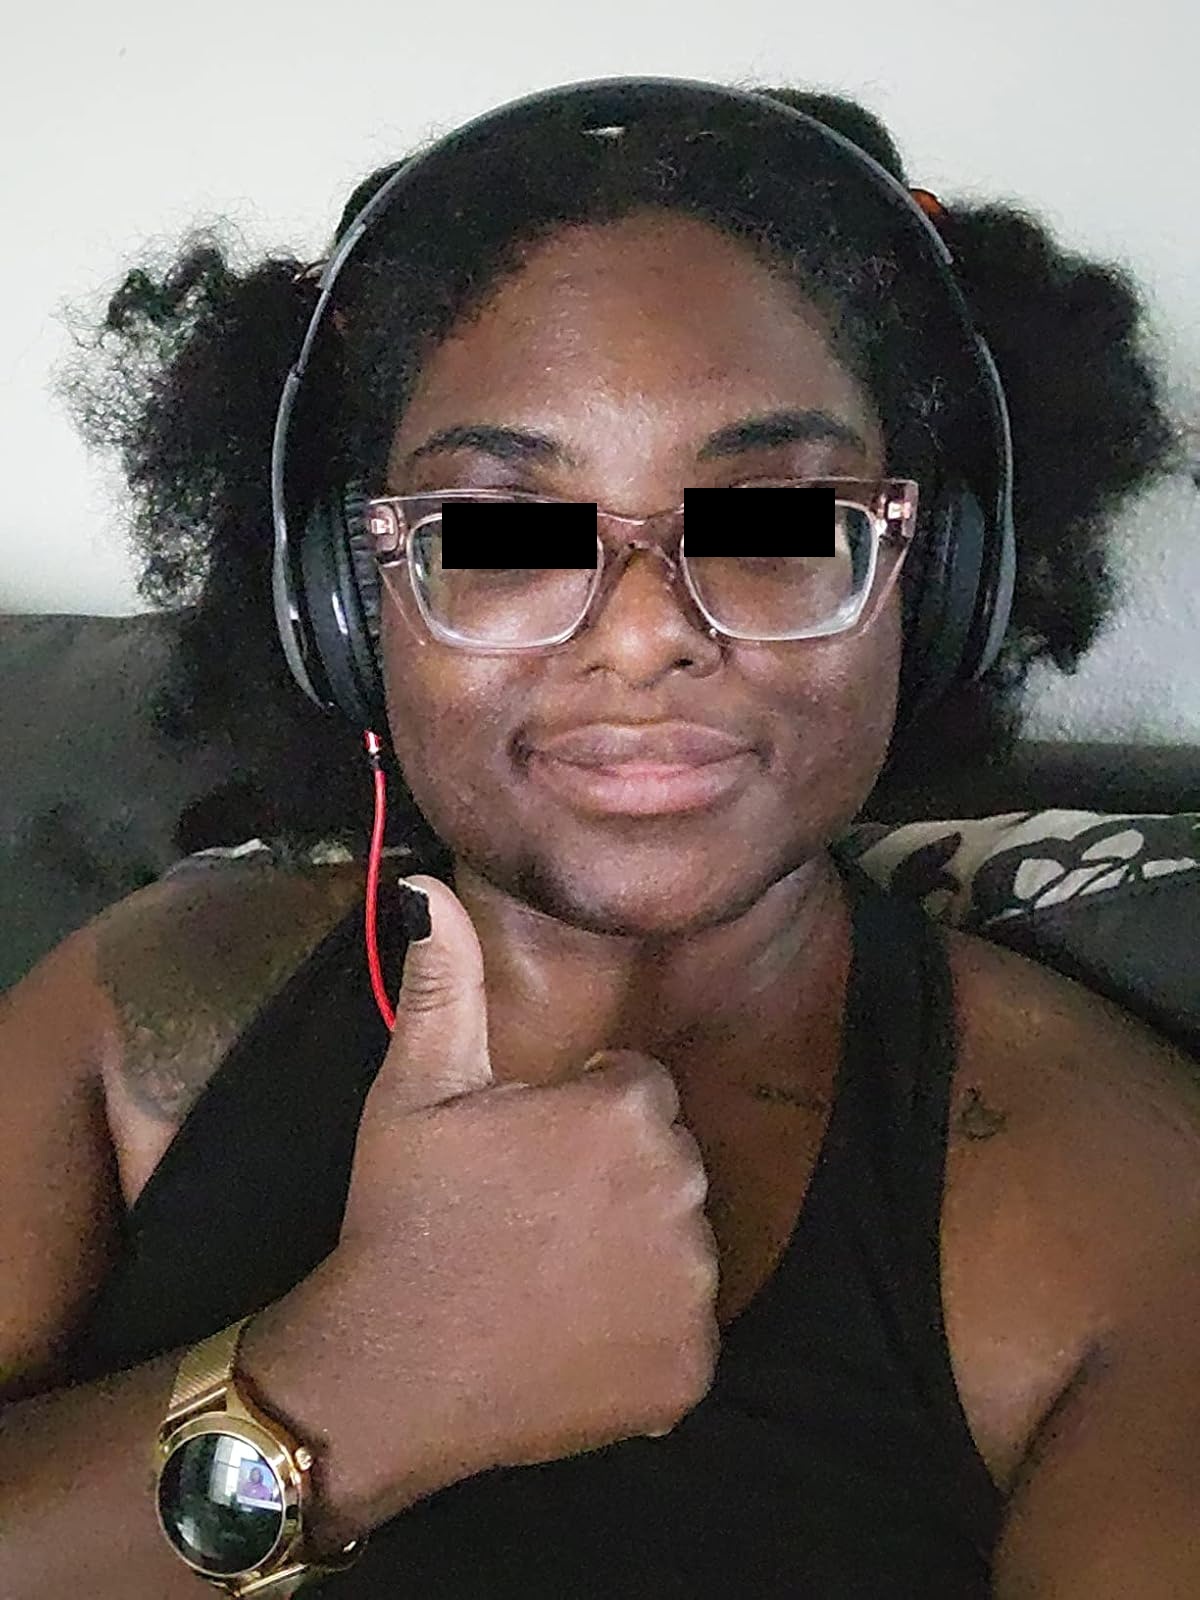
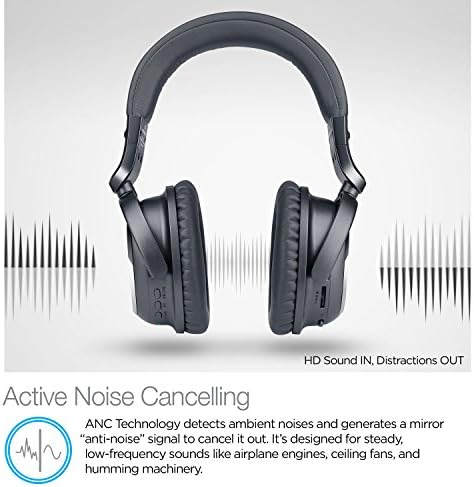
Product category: headphones
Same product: no